Richard and Deborah (Brough) Glaister House

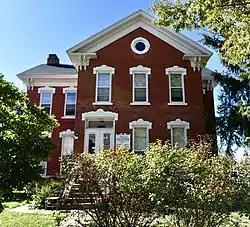

The Richard and Deborah (Brough) Glaister House was a single-family home located at 402 South Walnut Street in Lansing, Michigan. It was listed on the National Register of Historic Places in 2017.